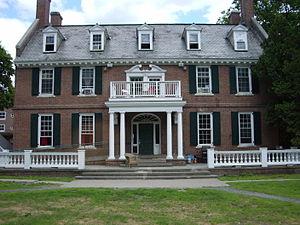
Le Dartmouth College est une université privée du nord-est des États-Unis, située dans la ville de Hanover, dans l'État du New Hampshire. Elle fait partie de l'Ivy League et constitue l'une des neuf universités coloniales fondées avant la Révolution américaine. Elle est l'un des plus anciens établissements d'enseignement supérieur américain et la plus petite de l'Ivy League avec 5 744 étudiants. Créé en 1769 par Eleazar Wheelock, avec des fonds levés partiellement par les efforts d'un prêcheur appelé Samson Occom, le Dartmouth College fonctionne aujourd'hui avec un budget annuel de 629,4 millions de dollars et une dotation de 4,5 milliards de dollars en 2015. Trois écoles spécialisées se trouvent sur son campus : de médecine, d'ingénierie et de commerce. L'université contribue à la vie culturelle de la région avec ses bibliothèques, son musée et son centre Hopkins. Elle affirme son identité grâce à ses traditions étudiantes anciennes et ses nombreuses équipes sportives.
Si l'enseignement secondaire souffre de carences nombreuses, les universités américaines comptent parmi les meilleures du monde. Elles bénéficient de moyens financiers considérables : par exemple, le capital de l'université Harvard est supérieur à 35 milliards de dollars. Dans un pays fédéral comme les États-Unis, le système universitaire est décentralisé et les établissements d'enseignement supérieur sont très autonomes.